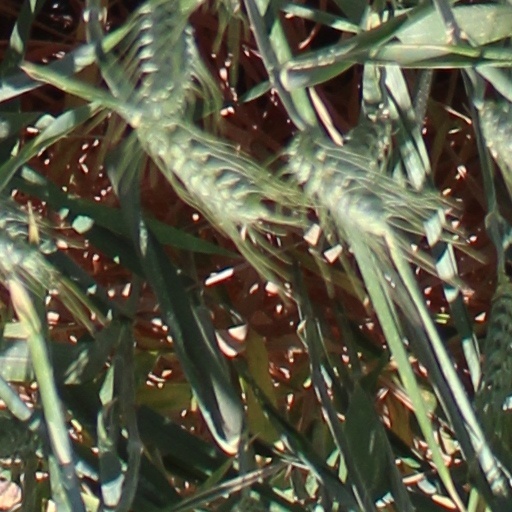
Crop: wheat